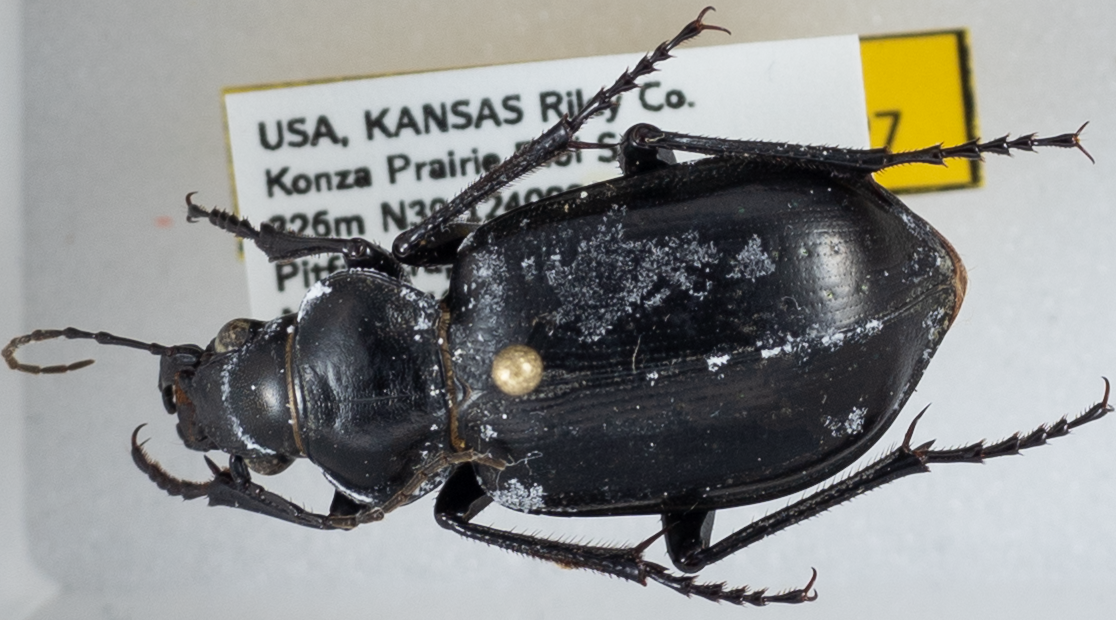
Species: Calosoma affine
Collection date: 2018-09-13
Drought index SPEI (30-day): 1.69
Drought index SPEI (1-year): -0.9
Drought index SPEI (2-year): -0.922